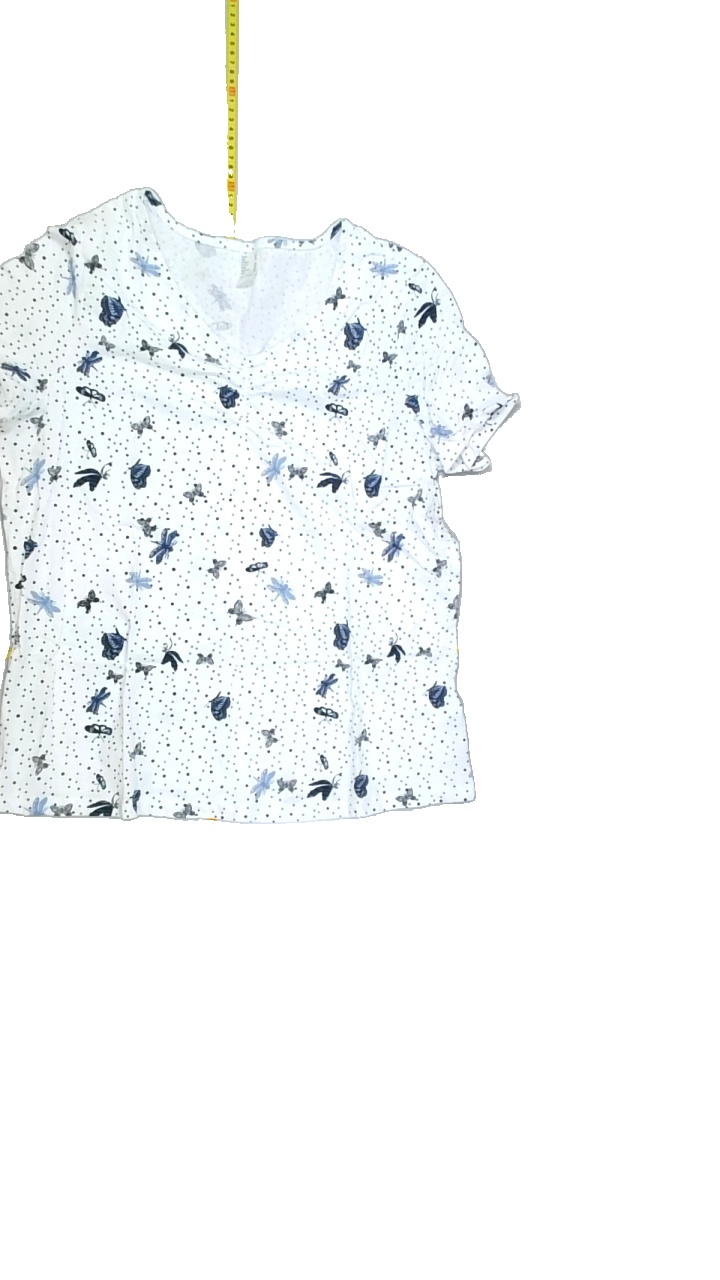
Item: T-shirt (Ladies)
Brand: Missing
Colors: Blue, White, Black, Multicolor
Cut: Regular, V-collar
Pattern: Floral print
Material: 100%cotton
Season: Spring
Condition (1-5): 5
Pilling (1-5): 5
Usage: Reuse
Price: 50-100